Enghaveparken

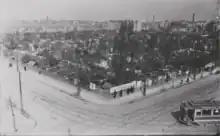
The allotments that were located at the site before the park was created

In the late 19th century, the Royal Danish Horticultural Society established 478 allotments in "Dronningens Enghave" at the site where Enghaveparken lies today. In the 1920s the allotments were moved and the small public park Enghaven was laid out under the direction of City Architect Poul Holsøe, who also designed the red-brick social housing which was built at the same time and borders the park on three sides. Tredje Natur has won a competition to redesign the park.